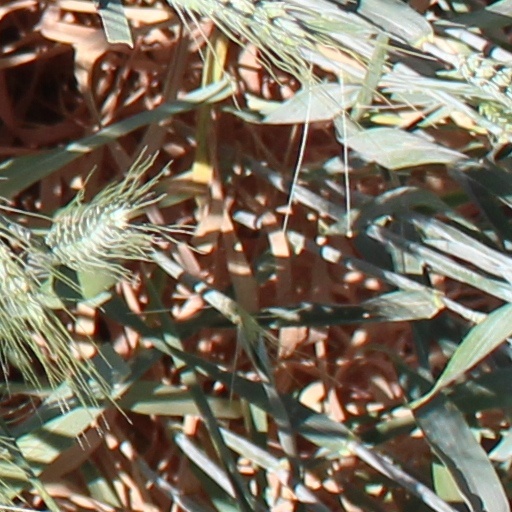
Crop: wheat